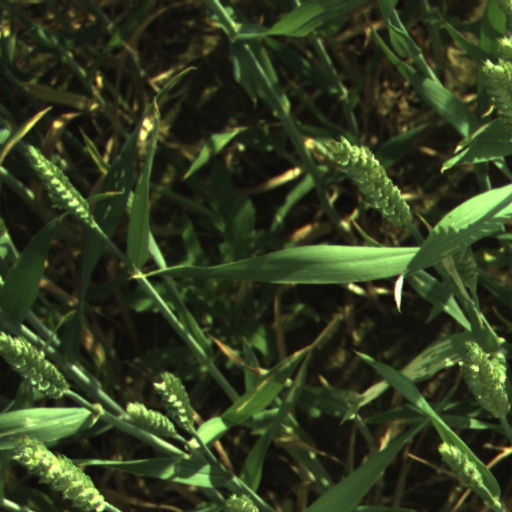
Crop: wheat